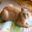
Label: cat